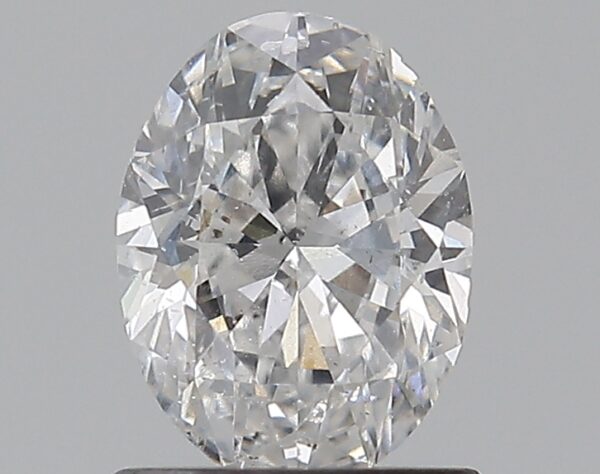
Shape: oval
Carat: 0.9
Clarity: SI1
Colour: D
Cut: VG
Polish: EX
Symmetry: VG
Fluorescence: ST
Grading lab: GIA
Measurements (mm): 7.22 x 5.35 x 3.42